Ribbon seal

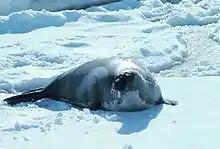

The ribbon seal eats almost exclusively pelagic creatures: fish like pollock, eelpout, Arctic cod, and cephalopods such as squid and octopus; young seals eat crustaceans as well. The ribbon seal dives to depths of up to in search of food; it is solitary and forms no herds.